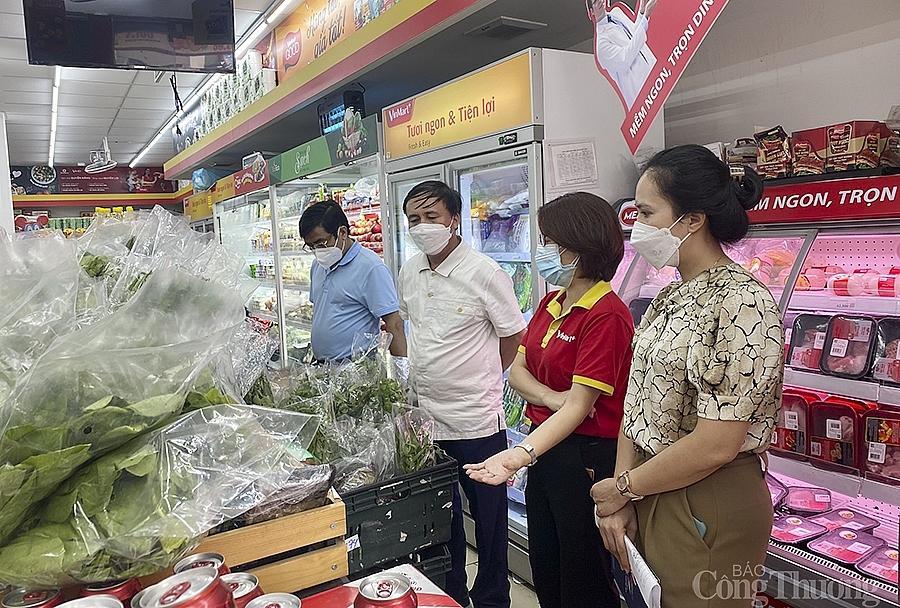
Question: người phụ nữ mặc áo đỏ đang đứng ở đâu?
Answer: đứng ở vị trí thứ ba từ trái qua